Daniel Hale Williams

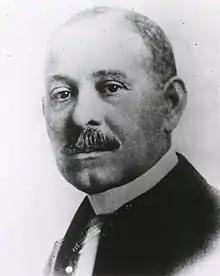
Later photo of Williams

Williams was born on January 18, 1856, and raised in the city of Hollidaysburg, Pennsylvania. His father, Daniel Williams Jr., was the son of a Scots-Irish woman and a black barber. His mother, Sarah Price, was black American. His Williams family great grandfather was listed in the 1790 U. S. census for Philadelphia City, as 'other free,' a designation that included black Americans.